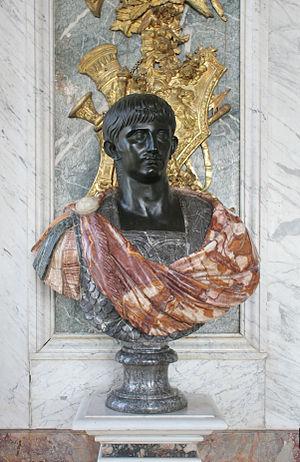
Château de Versailles, salon de la paix, buste de l'empereur romain Claude en bronze et marbre.Numéro d'inventaire
Claude, né le 1ᵉʳ août 10 av. J.-C. à Lugdunum et mort le 13 octobre 54 à Rome, est le quatrième empereur romain, régnant de 41 à 54 apr. J.-C.